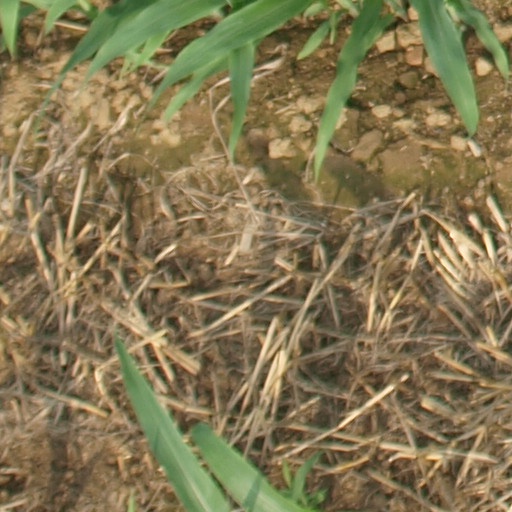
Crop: maize; corn